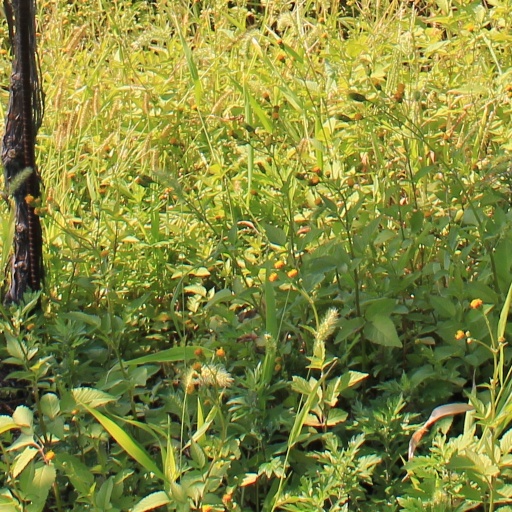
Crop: grape